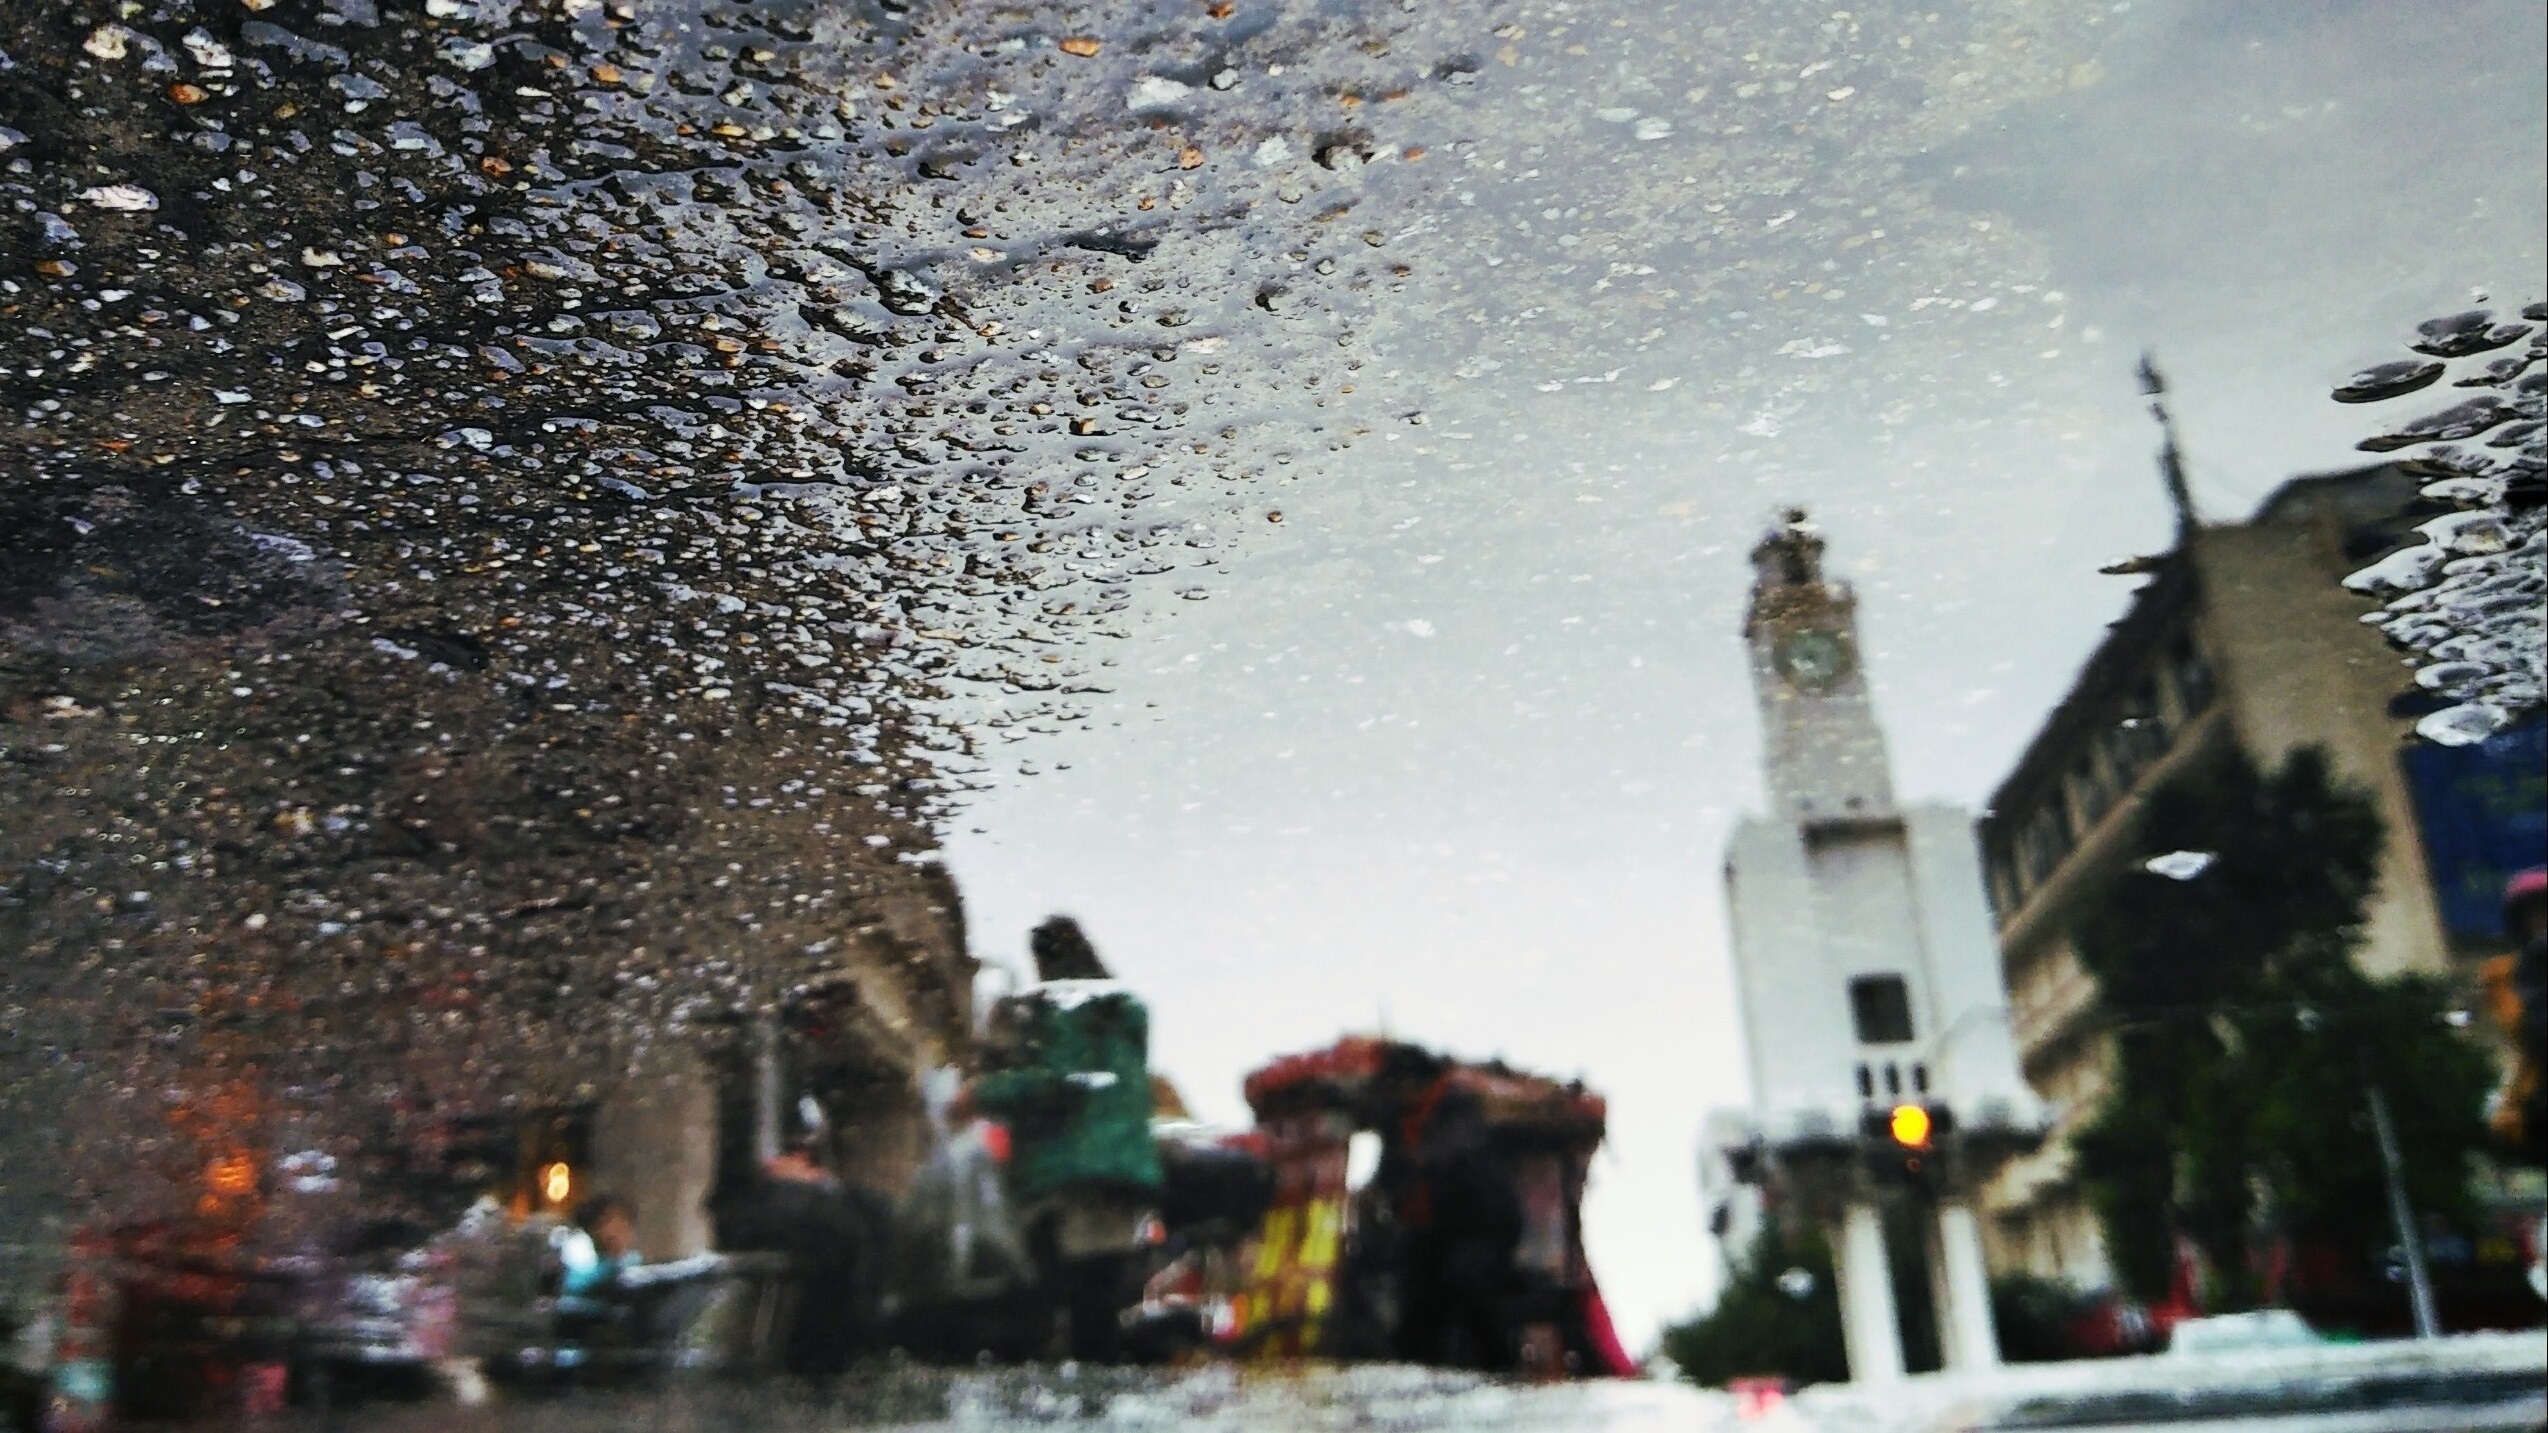
water, snow, winter, street, city, ice, reflection, weather, season, china, freezing, the bell tower